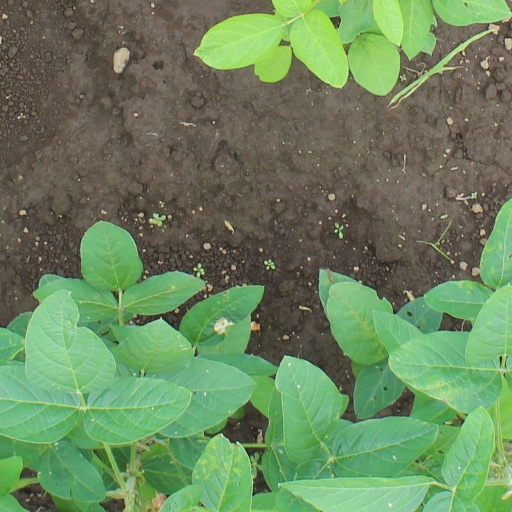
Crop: soybean